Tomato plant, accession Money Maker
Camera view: tilt-top (135 deg); turntable rotation: 60 degrees
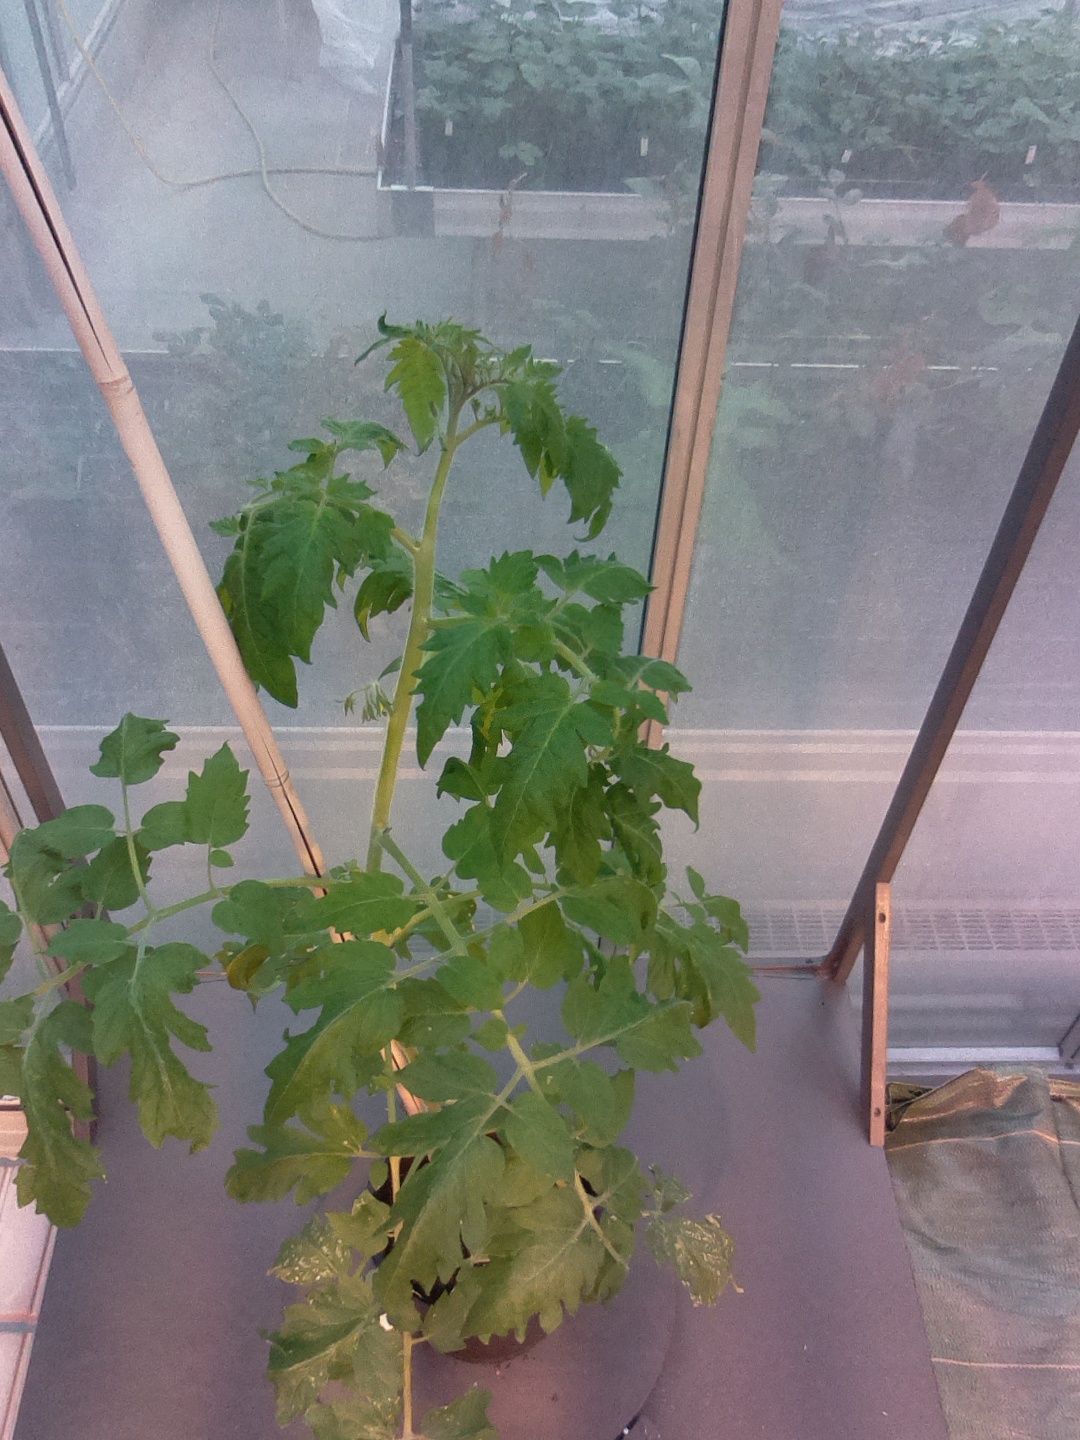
BBCH growth stage 64: 40%-50% of flowers open